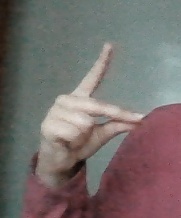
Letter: ta